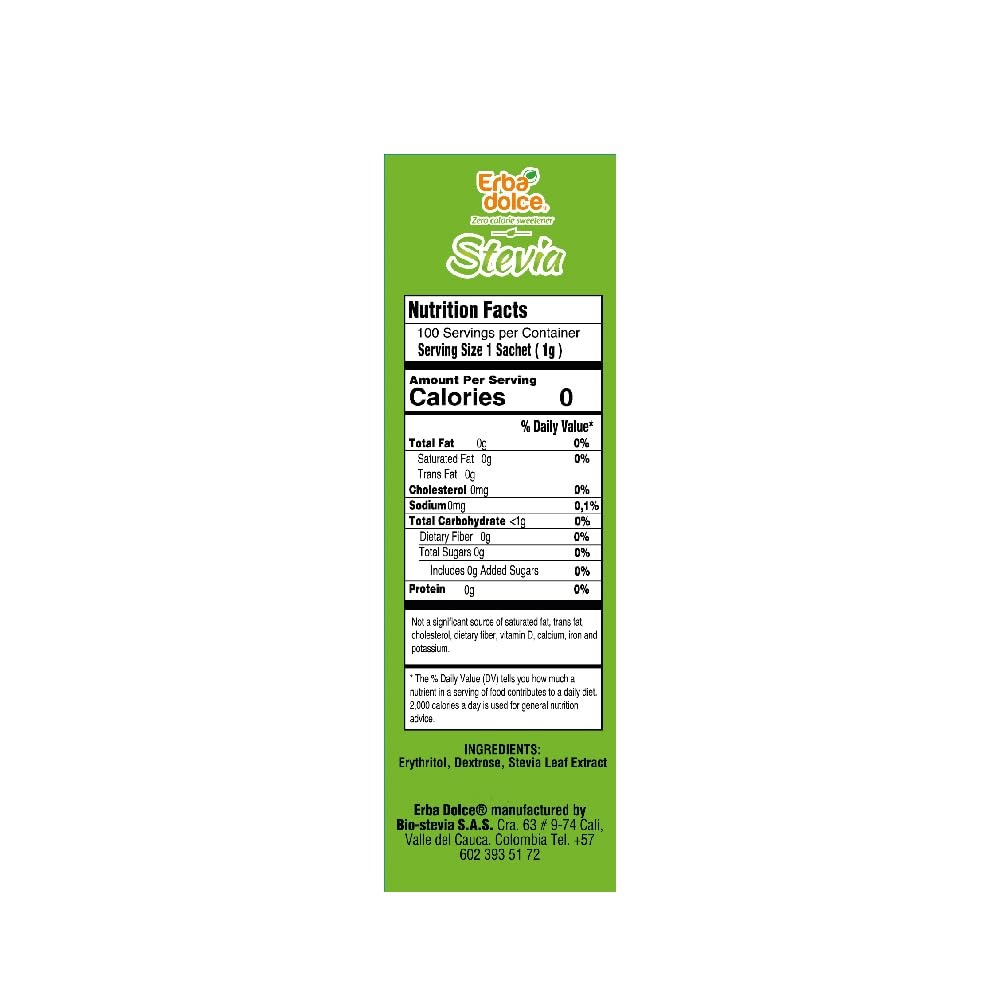
Item Name: Erba Dolce Stevia Organic, Granulated Sweetener, 100 Sachets of 0.035 oz, Suitable for Diabetics and the Whole Family
Bullet Point 1: Natural Sweetener: Erba Dolce Stevia Organic is a granulated sweetener made from organic stevia leaf extract, providing a great-tasting and natural alternative to sugar.
Bullet Point 2: Suitable for All: This sweetener is suitable for diabetics and the whole family, allowing everyone to enjoy sweet treats without compromising on health.
Bullet Point 3: Convenient Packaging: The product comes in 100 individual sachets of
Bullet Point 4: 0g each, making it easy to use and carry around.
Bullet Point 5: Great Taste: With its organic stevia extract, this sweetener offers a delightful sweet taste without any artificial flavors or aftertaste.
Product Description: Indulge your sweet tooth guilt-free with Erba Dolce's Stevia Organic granulated sweetener. Crafted from the natural stevia leaf, this zero-calorie sweetener offers a delightful taste without spiking your blood sugar levels, making it an excellent choice for diabetics and health-conscious individuals alike. The convenient 100-sachet pack ensures you always have a sweet treat on hand, whether you're sweetening your morning coffee, baking delectable desserts, or adding a touch of sweetness to your favorite recipes. Enjoy the great taste without compromising your well-being. Suitable for the whole family to savor.
Value: 100.0
Unit: Count

Price: 8.7